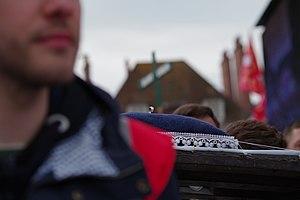
Anneau attribué à Jeanne d'Arc, porté en procession lors du pèlerinage de Pentecôte organisé par l'association Notre-Dame de Chrétienté, 2016.
Les anneaux de Jeanne d'Arc sont des bijoux ayant appartenu à l'héroïne française de la guerre de Cent Ans.
Philippe de Villiers, né le 25 mars 1949 à Boulogne, est un haut fonctionnaire, homme politique et écrivain français.